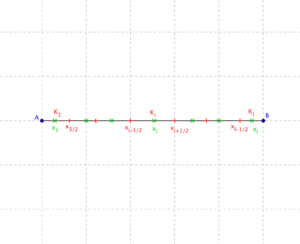
Maillage d'un segment [A,B] pour la méthode des volumes finis.
En analyse numérique, la méthode des volumes finis est utilisée pour résoudre numériquement des équations aux dérivées partielles, comme la méthode des différences finies et celle des éléments finis.